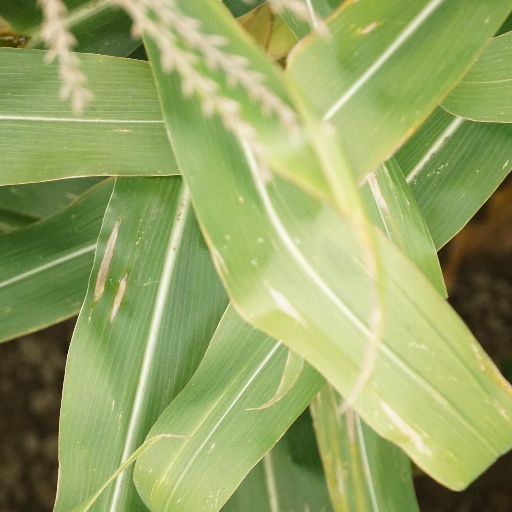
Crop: maize; corn